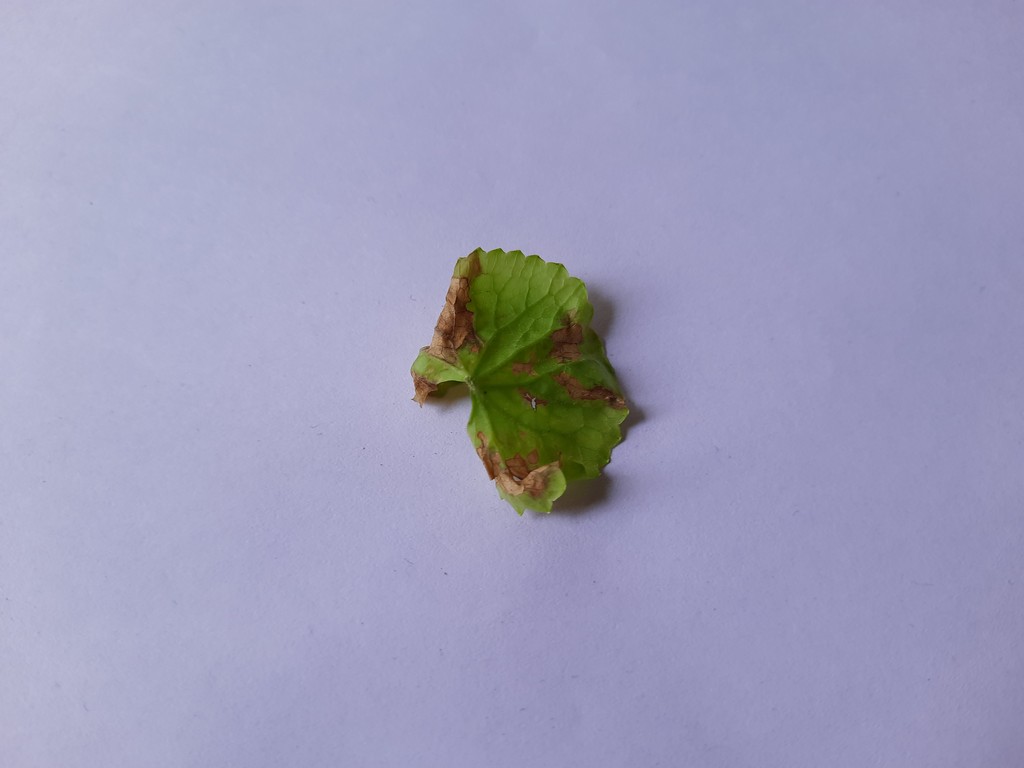
Label: Unhealthy